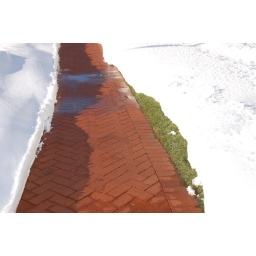
On the grounds of the Naval Academy, a sliver of green grass peeks out from under 2 feet of snow.